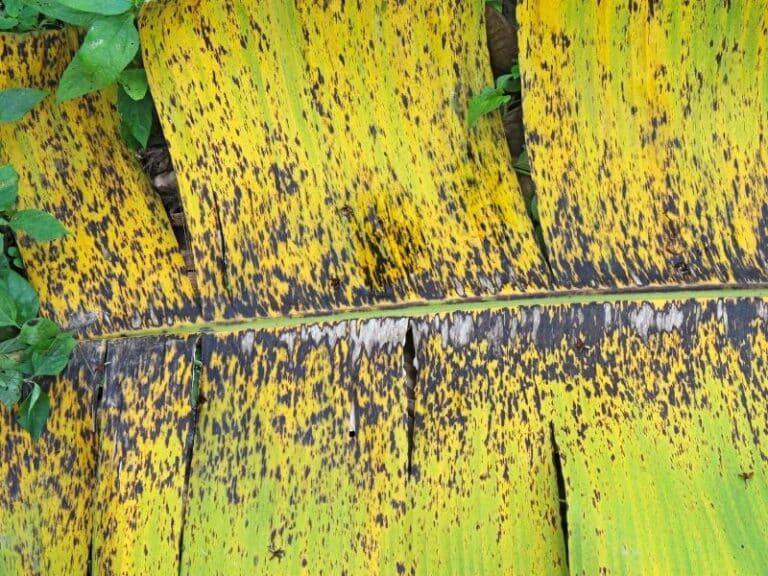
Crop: unknown
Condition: banana_banana_black_streak